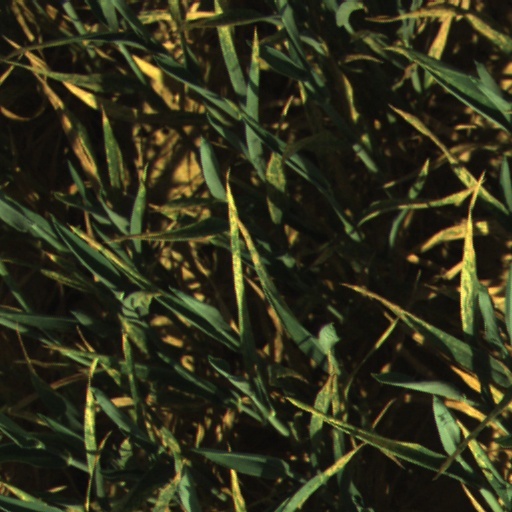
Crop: wheat